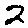
Label: 2